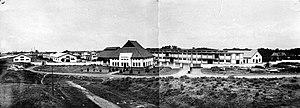
La Compagnie des chemins de fer indonésiens est la société d'État qui exploite le réseau ferroviaire de l'Indonésie.